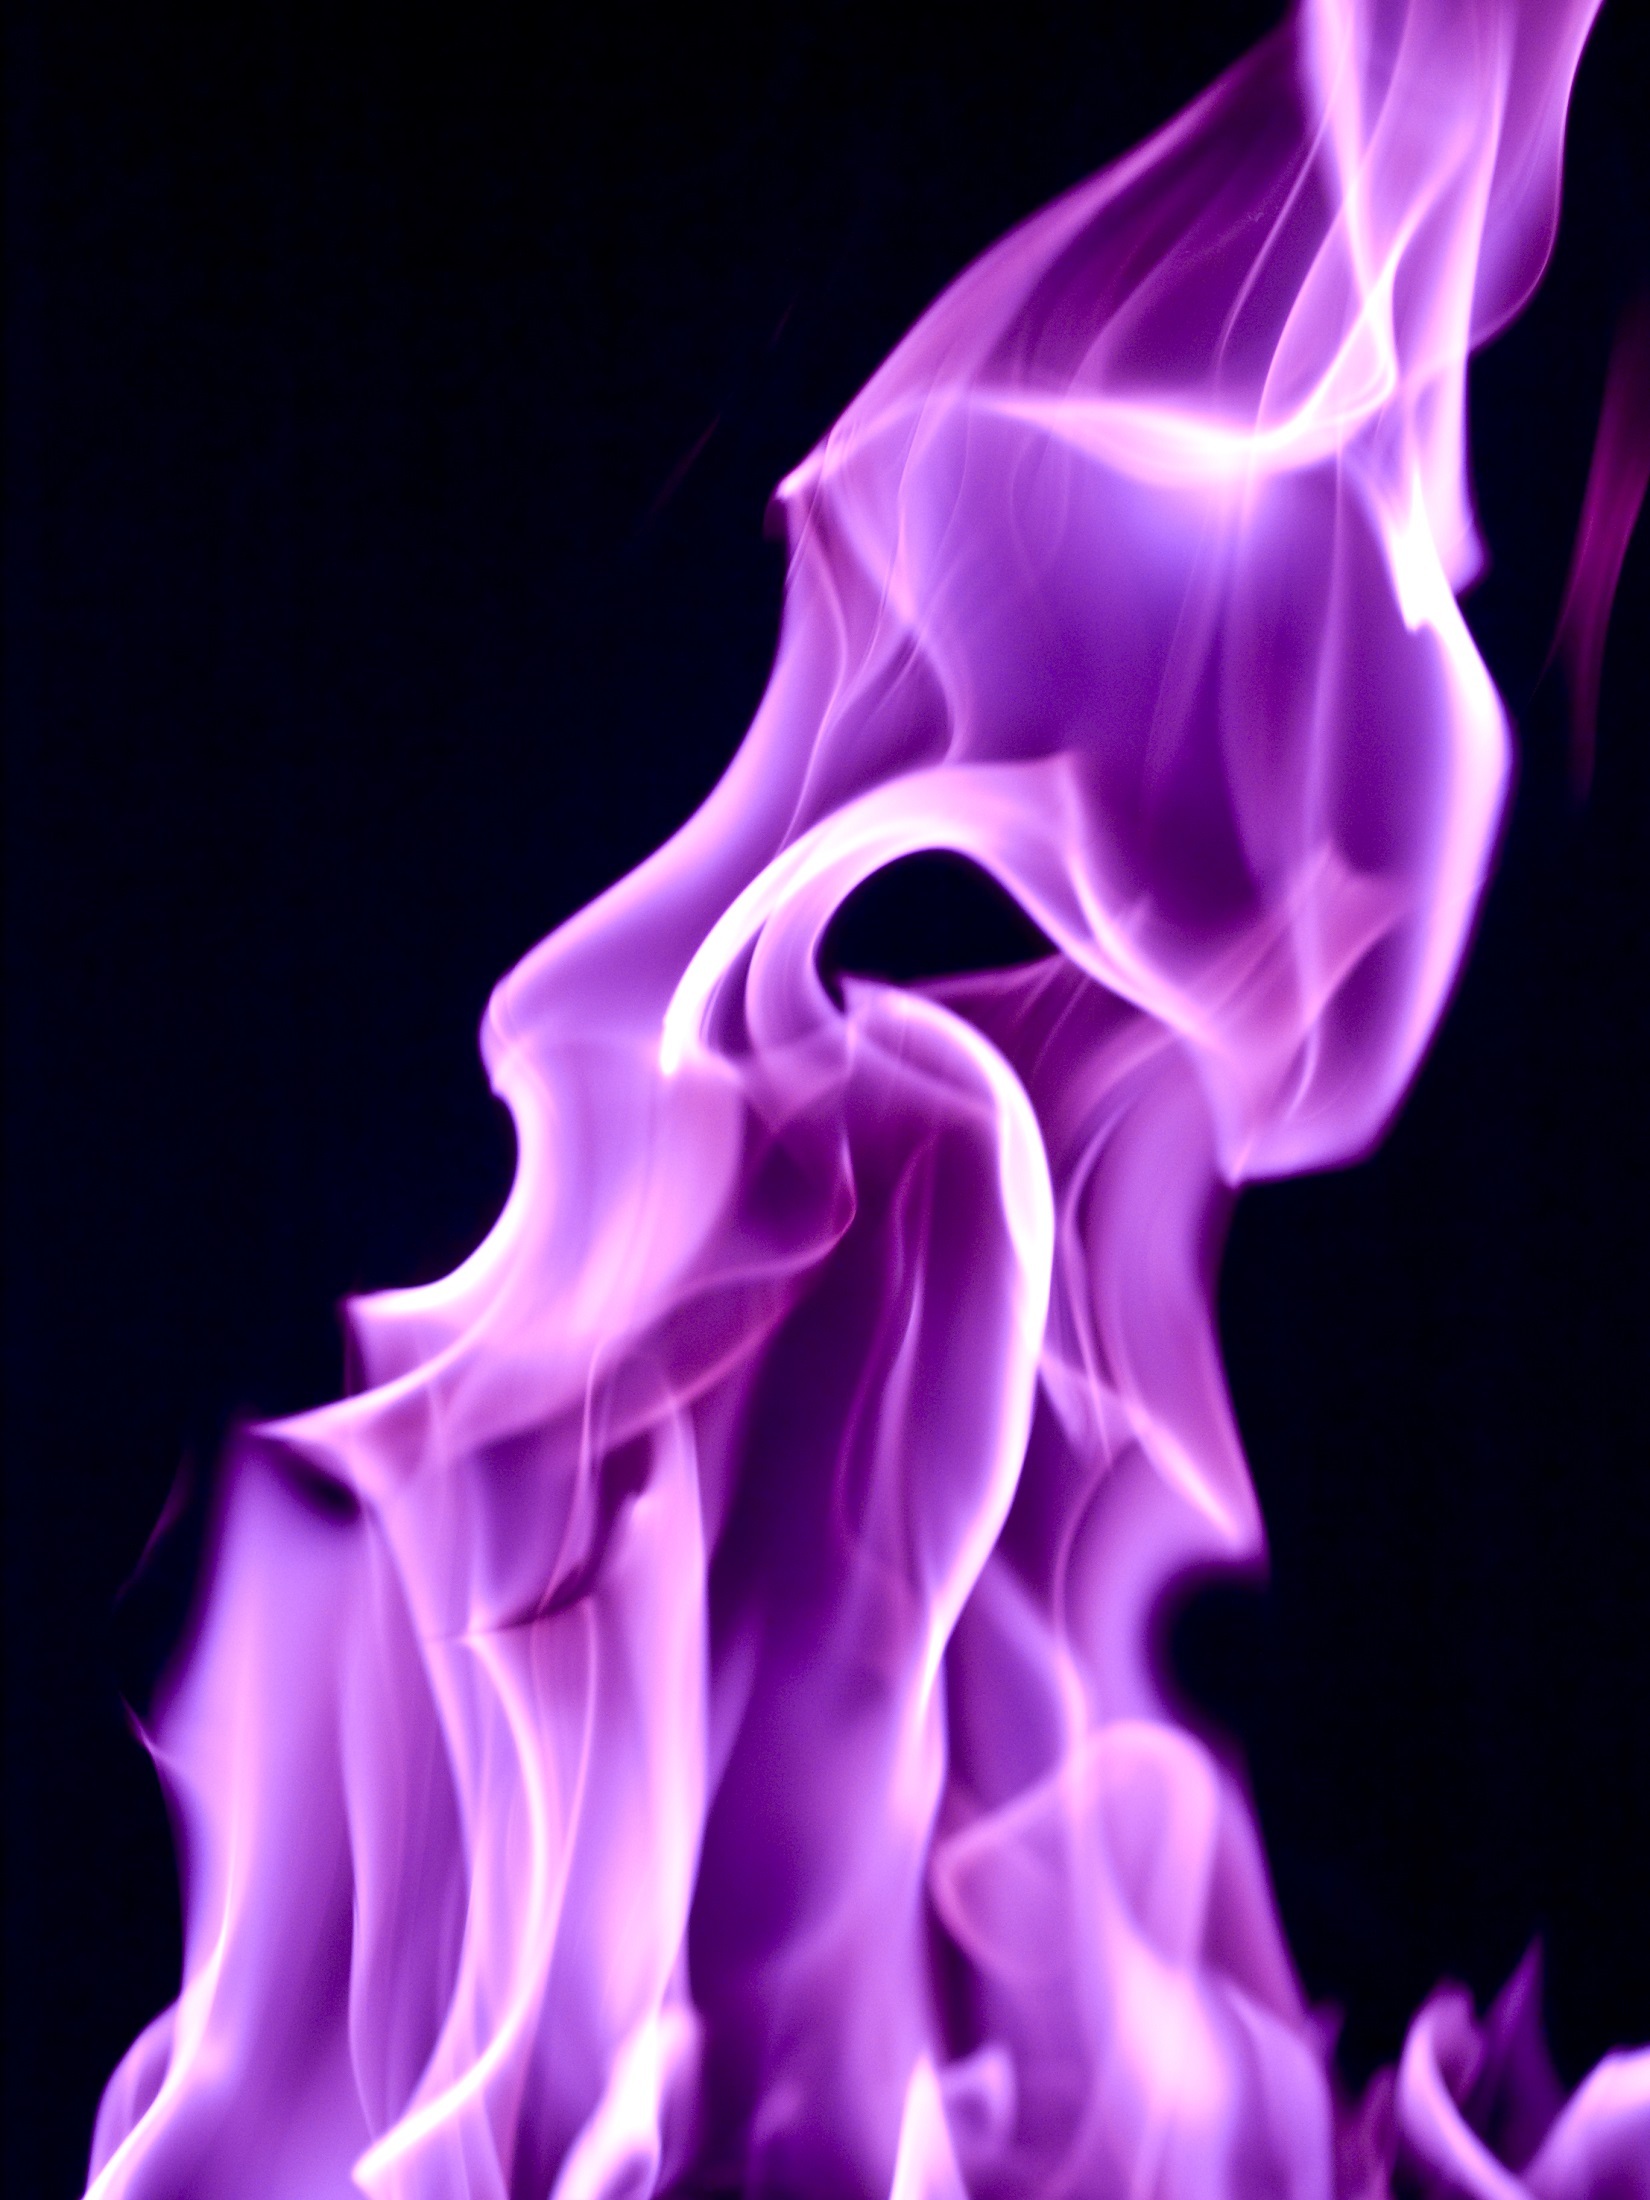
glowing, purple, smoke, flame, fire, glow, blue, colorful, heat, energy, font, flare, study, illustration, burning, bright, hot, flames, shapes, illumination, designs, flickering